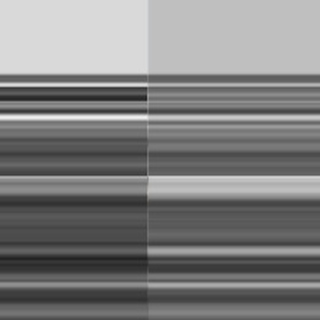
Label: sugarcane_bacterial_blight